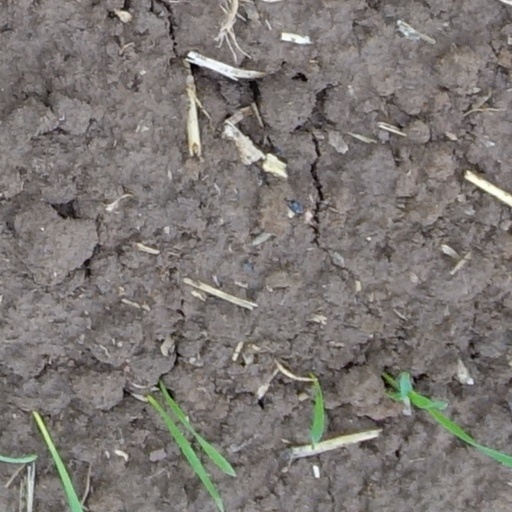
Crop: wheat